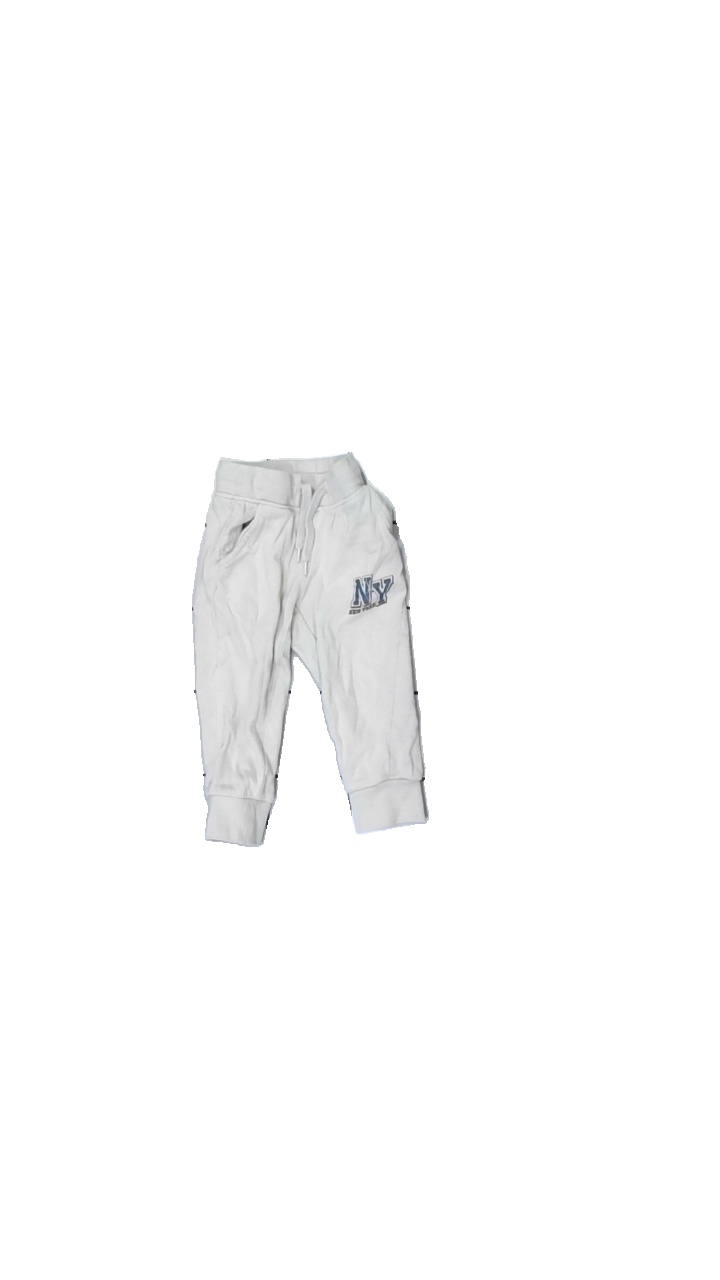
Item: Trousers (Children)
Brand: Dmd
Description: washed out
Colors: Beige, Blue, Red
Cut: Regular
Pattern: Logo print
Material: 100% Cotton
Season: All
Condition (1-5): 5
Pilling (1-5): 5
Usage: Reuse
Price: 50-100